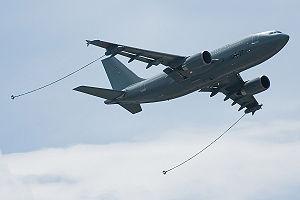
L'Airbus A310 Multi Role Tanker Transport est un modèle d'avion militaire de transport et de ravitaillement à large fuselage construit par Airbus Military et dérivé du modèle civil, l'Airbus A310.
Le terme « Luftwaffe », littéralement « arme de l'air », est quelquefois improprement utilisé pour désigner les différentes armées de l'air de l'Allemagne au cours de son histoire. En fait, du 20 novembre 1916 au 10 janvier 1920, les forces aériennes allemandes issues de différents services s'appelaient « Luftstreitkräfte ». La première « Luftwaffe » n'exista, elle, que du 1ᵉʳ mars 1935 au 8 mai 1945 au sein de la Wehrmacht du Troisième Reich. Lui succédèrent dans la République démocratique allemande, au sein de la Nationale Volksarmee, les « Luftstreitkräfte der Nationalen Volksarmee » et dans la République fédérale d'Allemagne, au sein de la Bundeswehr, une nouvelle « Luftwaffe » à partir du 9 janvier 1956. C'est cette dernière qui existe à l'heure actuelle.
La Bundeswehr est l'armée nationale de la République fédérale d’Allemagne depuis 1955. Les forces armées de la Fédération sont contrôlées en temps de paix par le ministère de la défense. Le ministre de la défense est le seul civil qui peut donner des ordres aux militaires, ce qui assure le primat du politique sur le militaire.